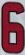
Number: 6